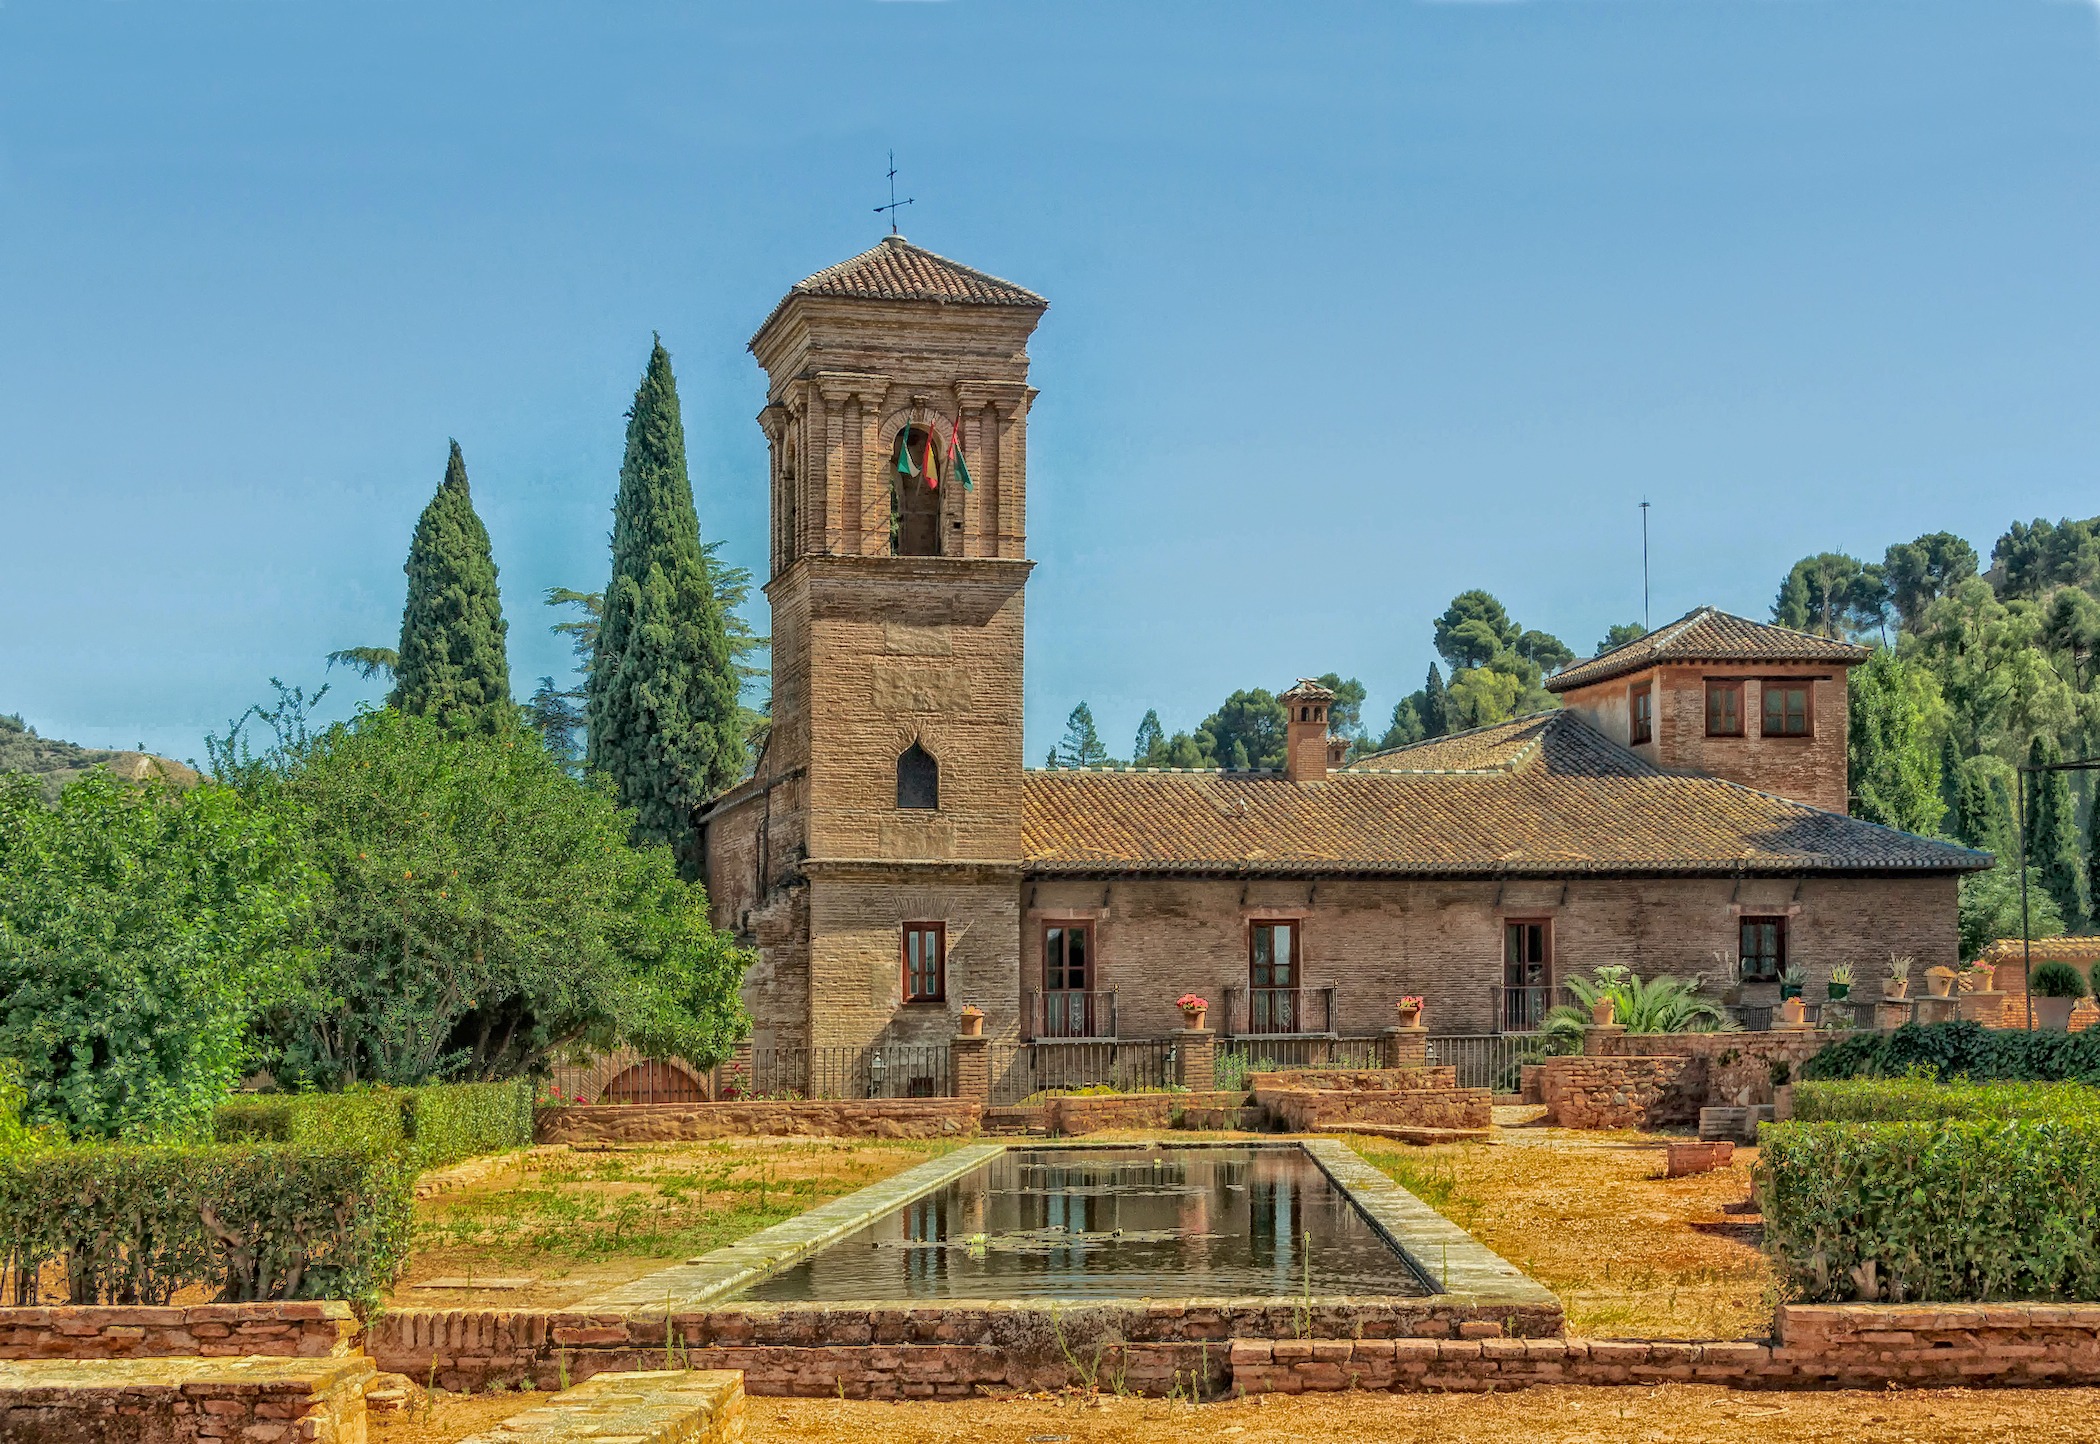
landscape, nature, architecture, sky, skyline, building, scenic, religion, church, chapel, place of worship, outside, hdr, spain, faith, monastery, estate, convent, alhambra, rural area, historic site